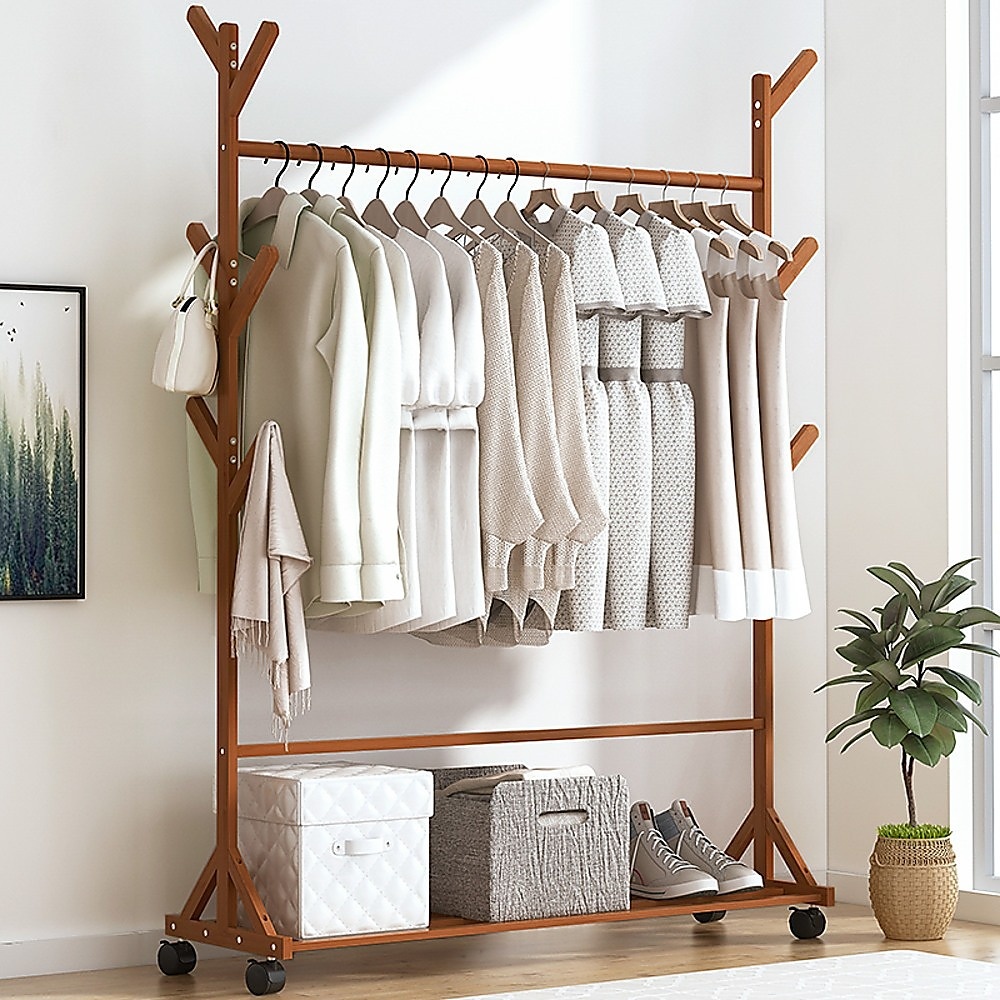
Portable Clothes Rack Coat Garment Stand Bamboo Rail Hanger Airer Closet
If you are looking for a simple yet functional portable clothes rack to help you expand your closet space, consider the Randy and Travis Machinery Portable Clothes Rack. It comes complete with extra pegs at both ends so that you can hang your hats, scarves and bags out of the way. Its clean lines and sturdy frame offer plenty of additional storage for clothing that you need to hang. It also features a storage shelf at the bottom for you to organise all of your bulky items such as boxes, shoes, linen and bedding. The simple yet understated natural look of the bamboo is stylish and blends easily into any decor, making it a convenient addition to any home. Features and specifications: Material: Bamboo Size: 100 x 35 x 155cm Colour: Dark Wood Weight: 2.6kg Multifunctional rack that can be used as a garment rack or a drying rack Simple yet stylish design will suit any home Extra storage and hanging space in the form of an inbuilt bottom shelf and extra clothing hooks Bamboo construction provides strength and durability to the frame Foldable for easy storage when you're not using it Attributes: Colour: Dark Wood Note: COM (change of mind) Return Policy: The product must be unopened and in brand new condition, with the return to be organised by the customer. Once received and verified to be in the condition specified, refund is only of the item value minus 15% restocking fee (not including initial shipping). An additional return charge, which is same cost as that of initial shipping, will be deducted from the refund on returns due to delivery failure caused by customer error. For the health and safety of our staff and other customers, we are unable to accept returns of personal use items.
Brand: Variety Shop
Category: Home & Garden > Household Supplies > Storage & Organization > Clothing & Closet Storage > Closet Organizers & Garment Racks